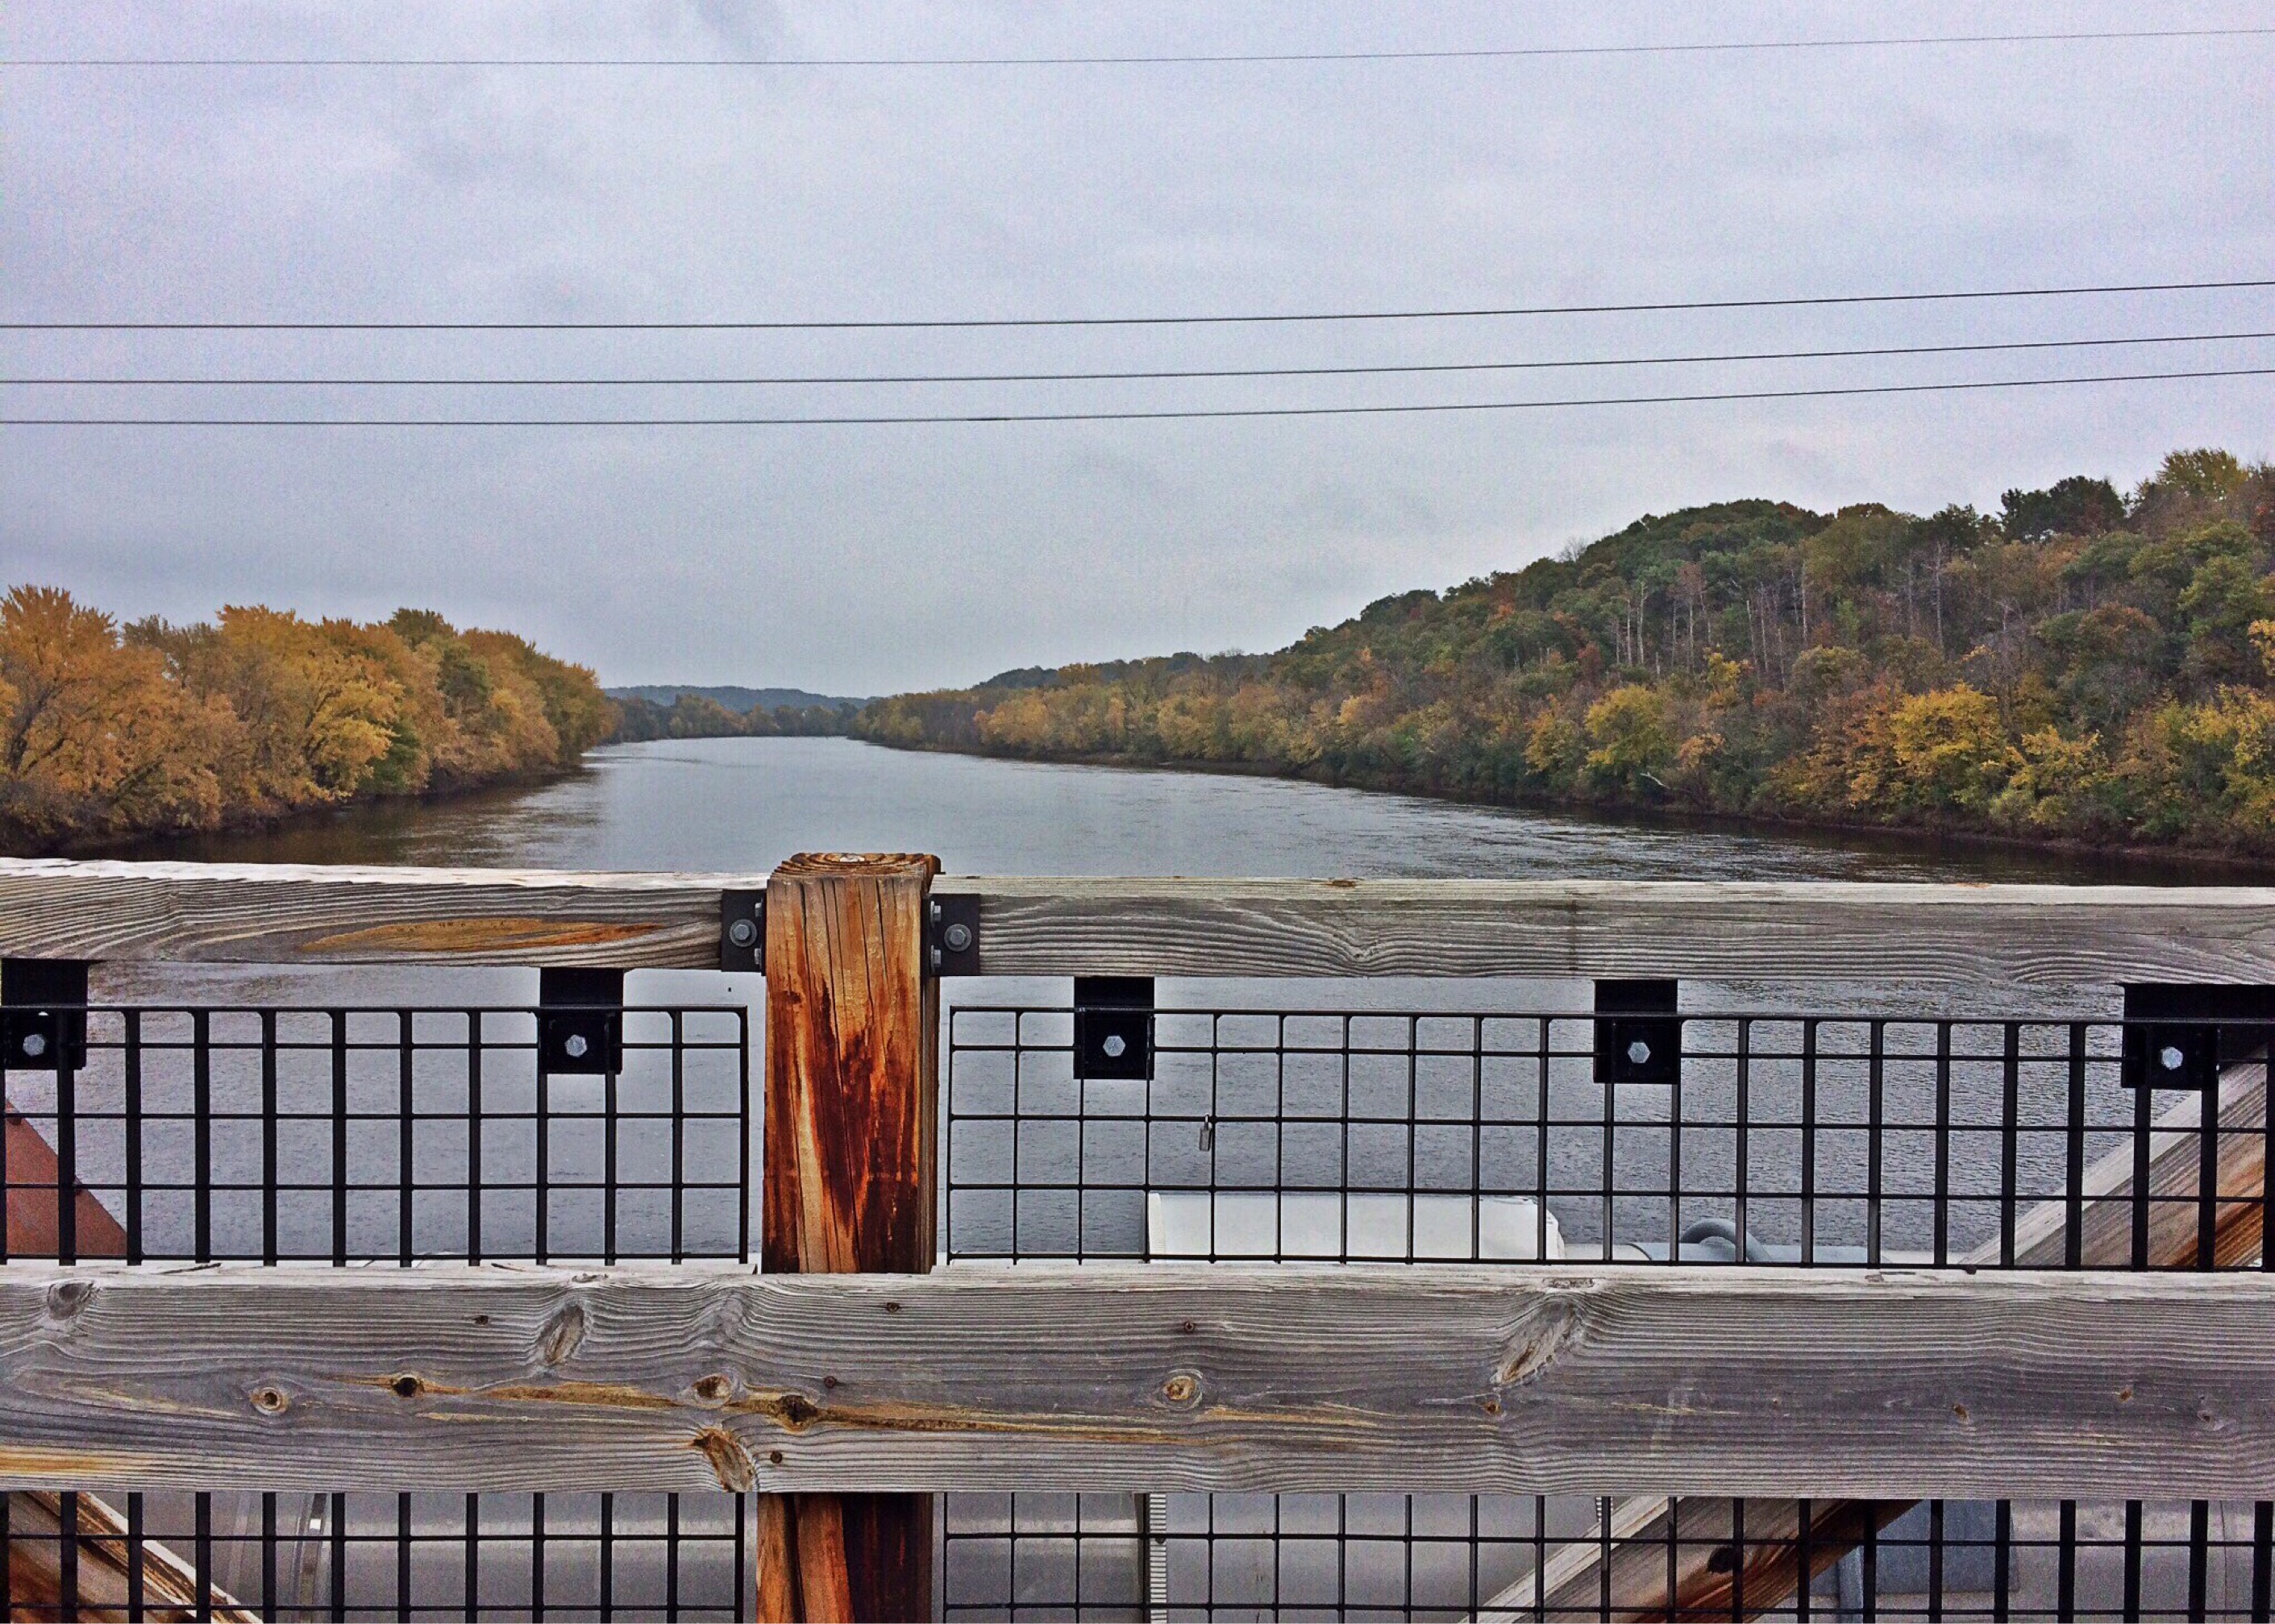
landscape, sea, coast, water, nature, outdoor, bridge, view, home, river, transport, vehicle, reservoir, waterway, scene